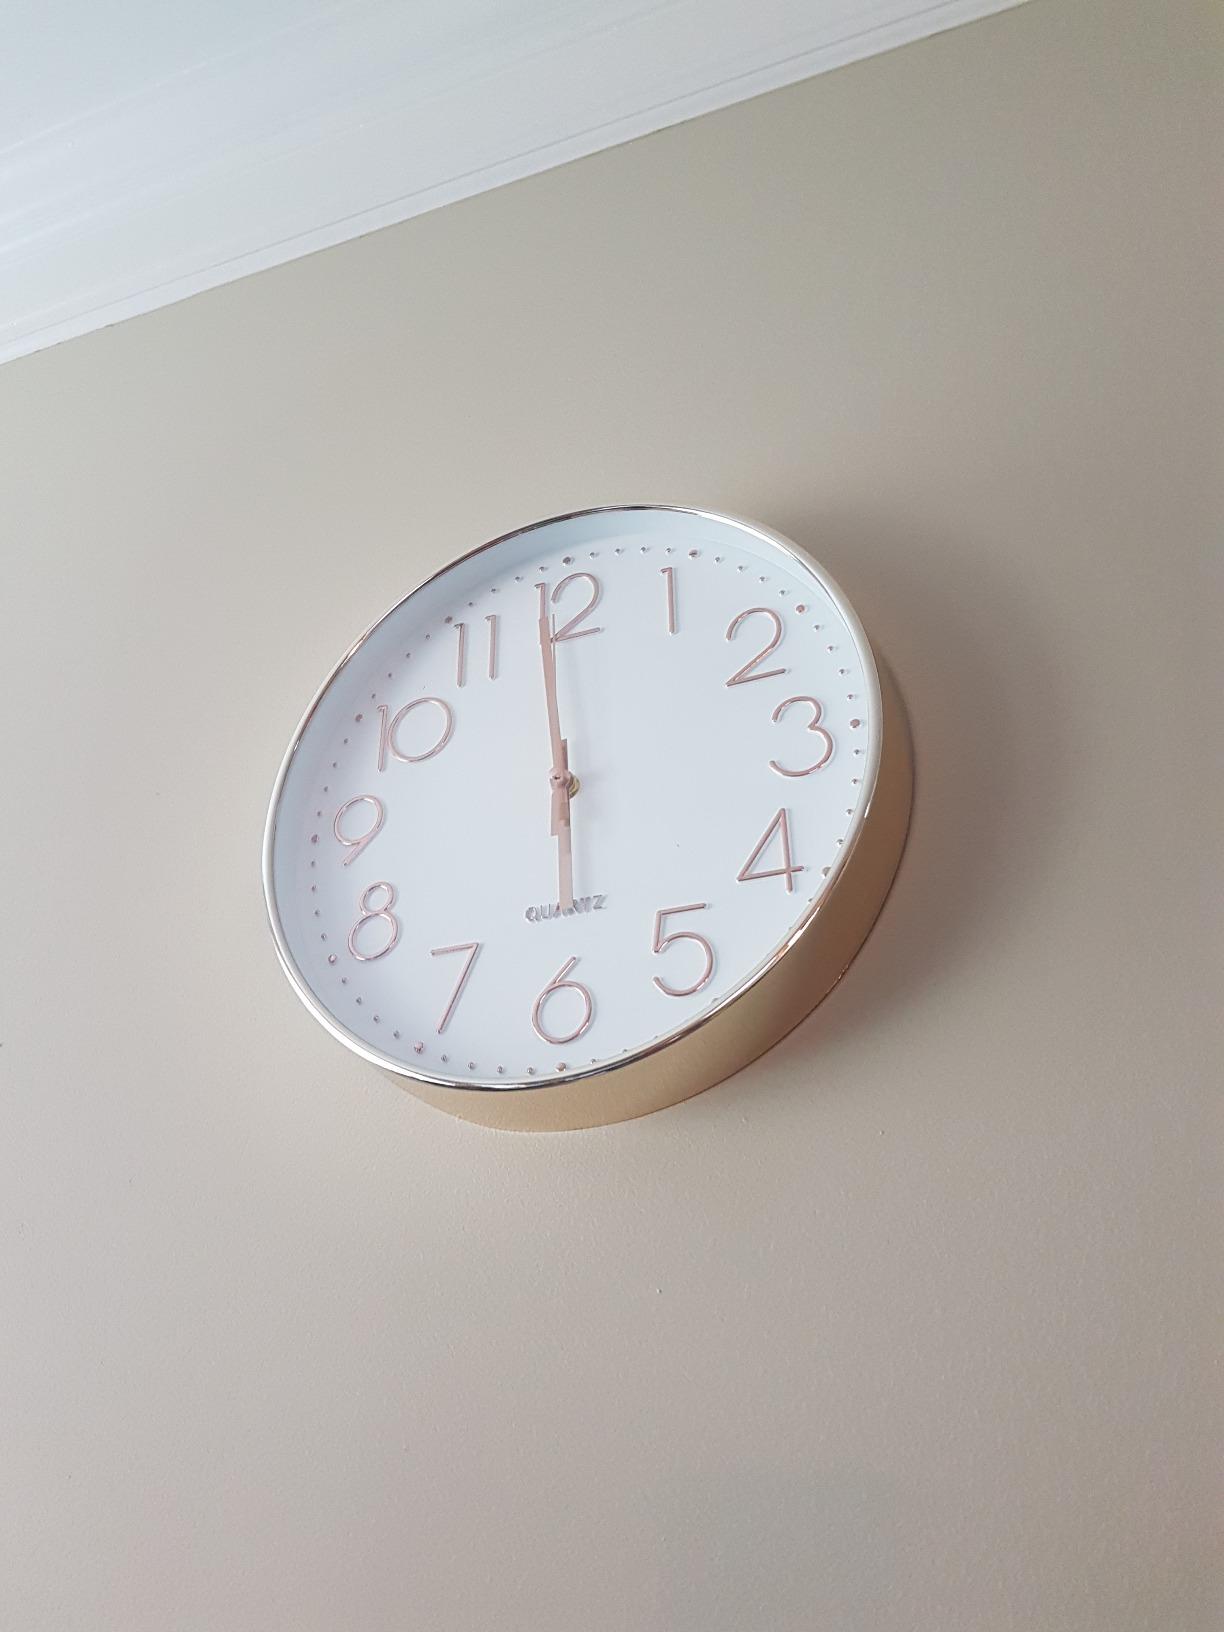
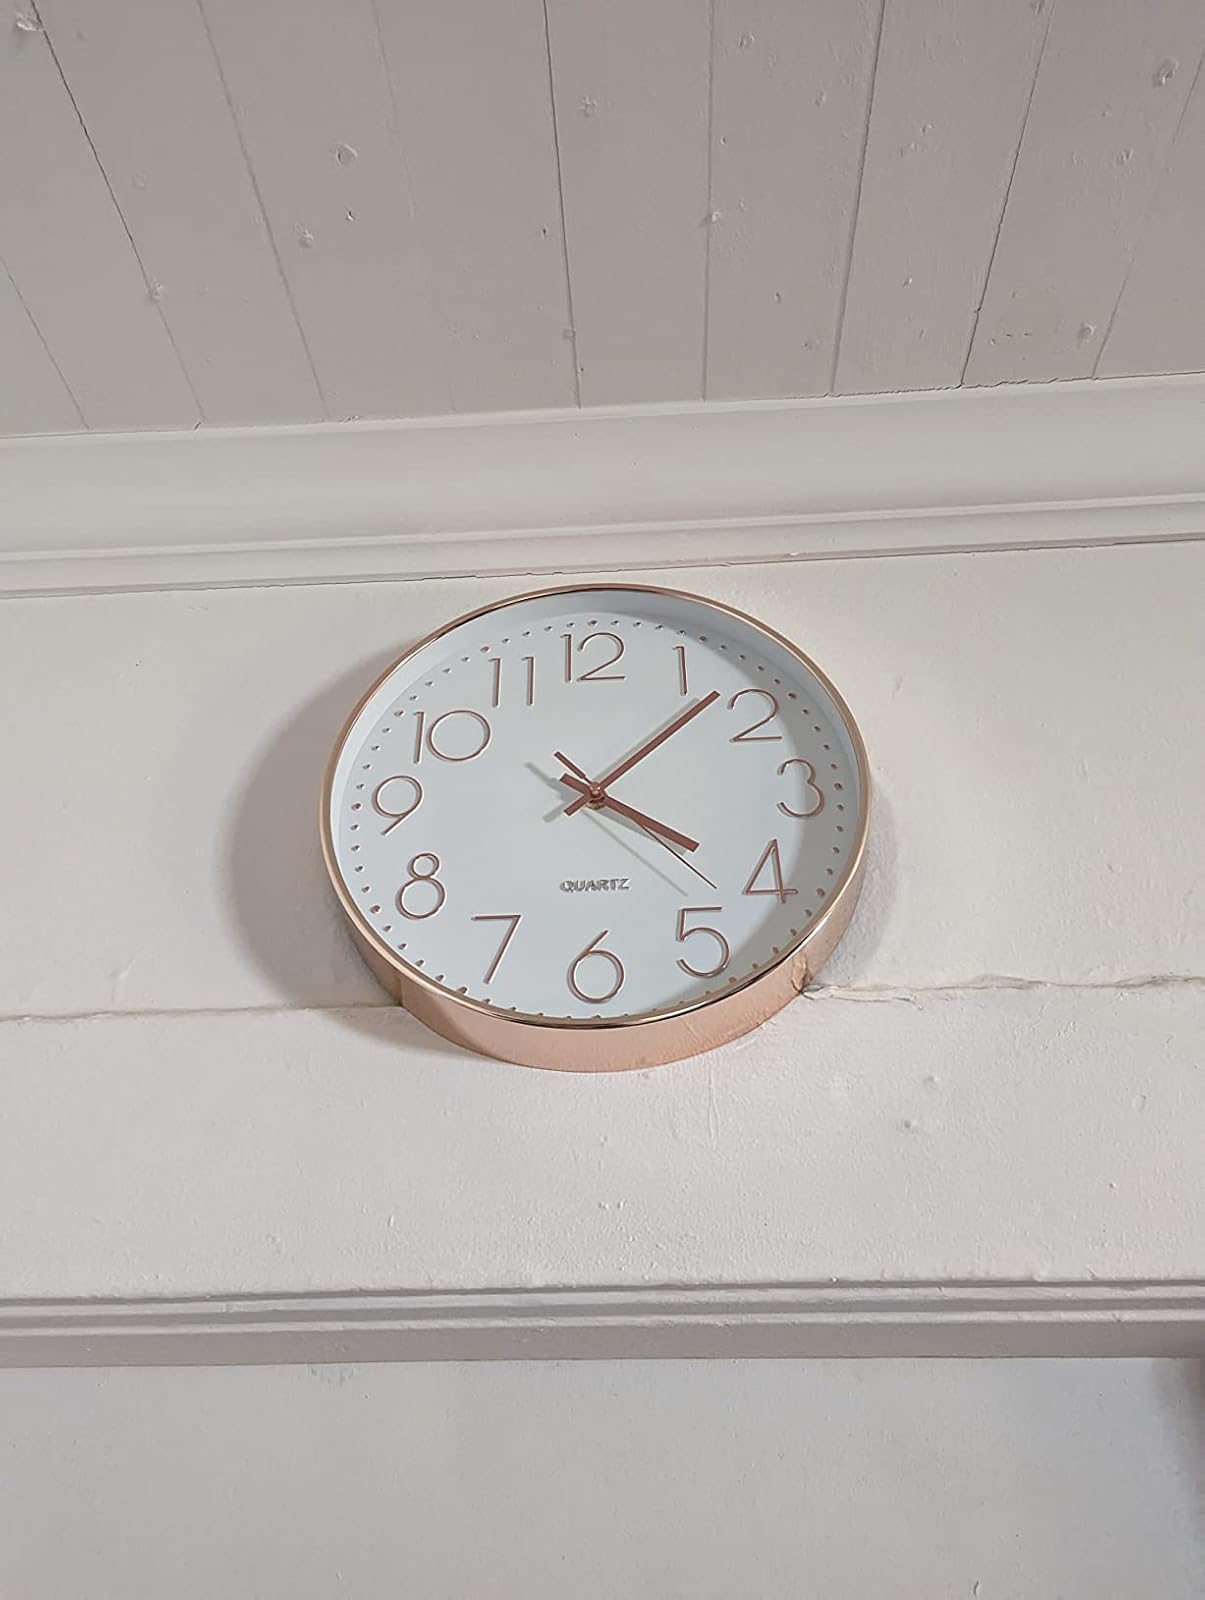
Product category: clock
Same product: yes